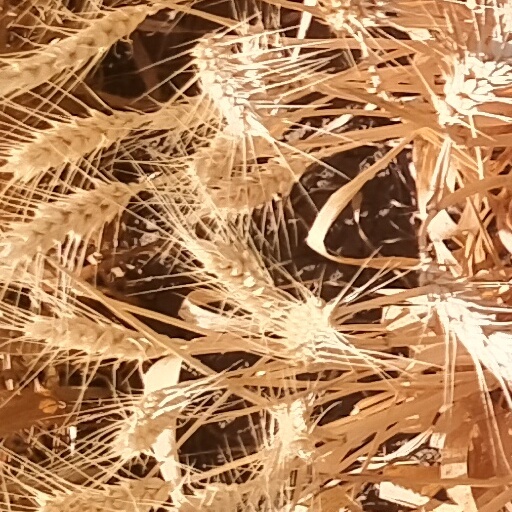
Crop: wheat